United States v. One Tyrannosaurus Bataar Skeleton

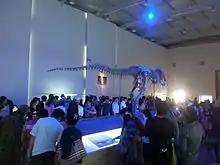
Specimen repatriated to Mongolia from the US in 2013

In early 2012, Florida businessman Eric Prokopi imported a "Tyrannosaurus bataar" (or "Tarbosaurus bataar") skeleton from Mongolia into the United Kingdom. From there he imported it into the United States declaring on the import customs form that the skeleton originated in Great Britain. The skeleton was sold at auction in New York by Heritage Auctions on May 20, 2012 for over $1 million. However, the Government of Mongolia declared an interest in the skeleton and obtained a restraining order preventing the sale from being completed. This was because the Constitution of Mongolia declares that all dinosaur fossils are "culturally significant" and can not be removed from Mongolia without government consent. The skeleton had been recognized by Mongolian paleontologist Bolortsetseg Minjin as coming from Mongolia. Paleontologists examined the skeleton and confirmed it was of Mongolian origin and not British origin as the import papers had indicated. On June 18, the United States Attorney's Office filed a civil action that led to the district court ordering ICE to seize the skeleton. This was followed on September 24 by an amended civil forfeiture complaint with paleontologists' reports that showed, based on the coloring of the bones, that "the First Bataar skeleton undoubtedly came from Mongolia's Gobi Desert".